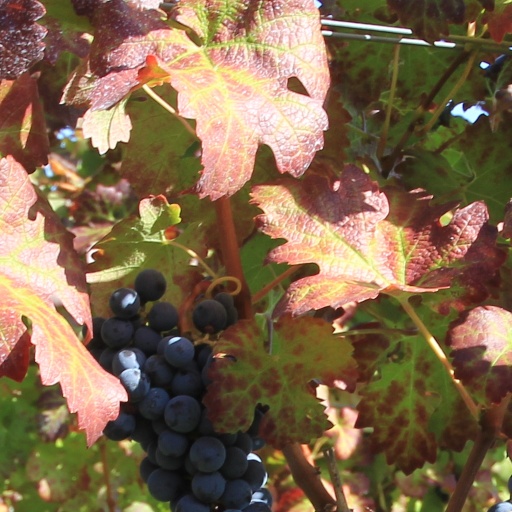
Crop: grape